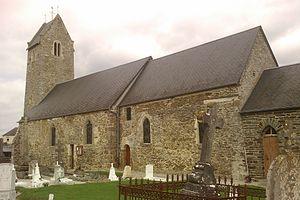
Eglise Saint-Jean-Baptiste de fr:la Mancellière-sur-Vire De nombreuses assises d'appareil en arête-de-poisson sont visibles sur les murs gouttereaux du chevet. This building is inscrit au titre des Monuments Historiques. It is indexed in the Base Mérimée, a database of architectural heritage maintained by the French Ministry of Culture,